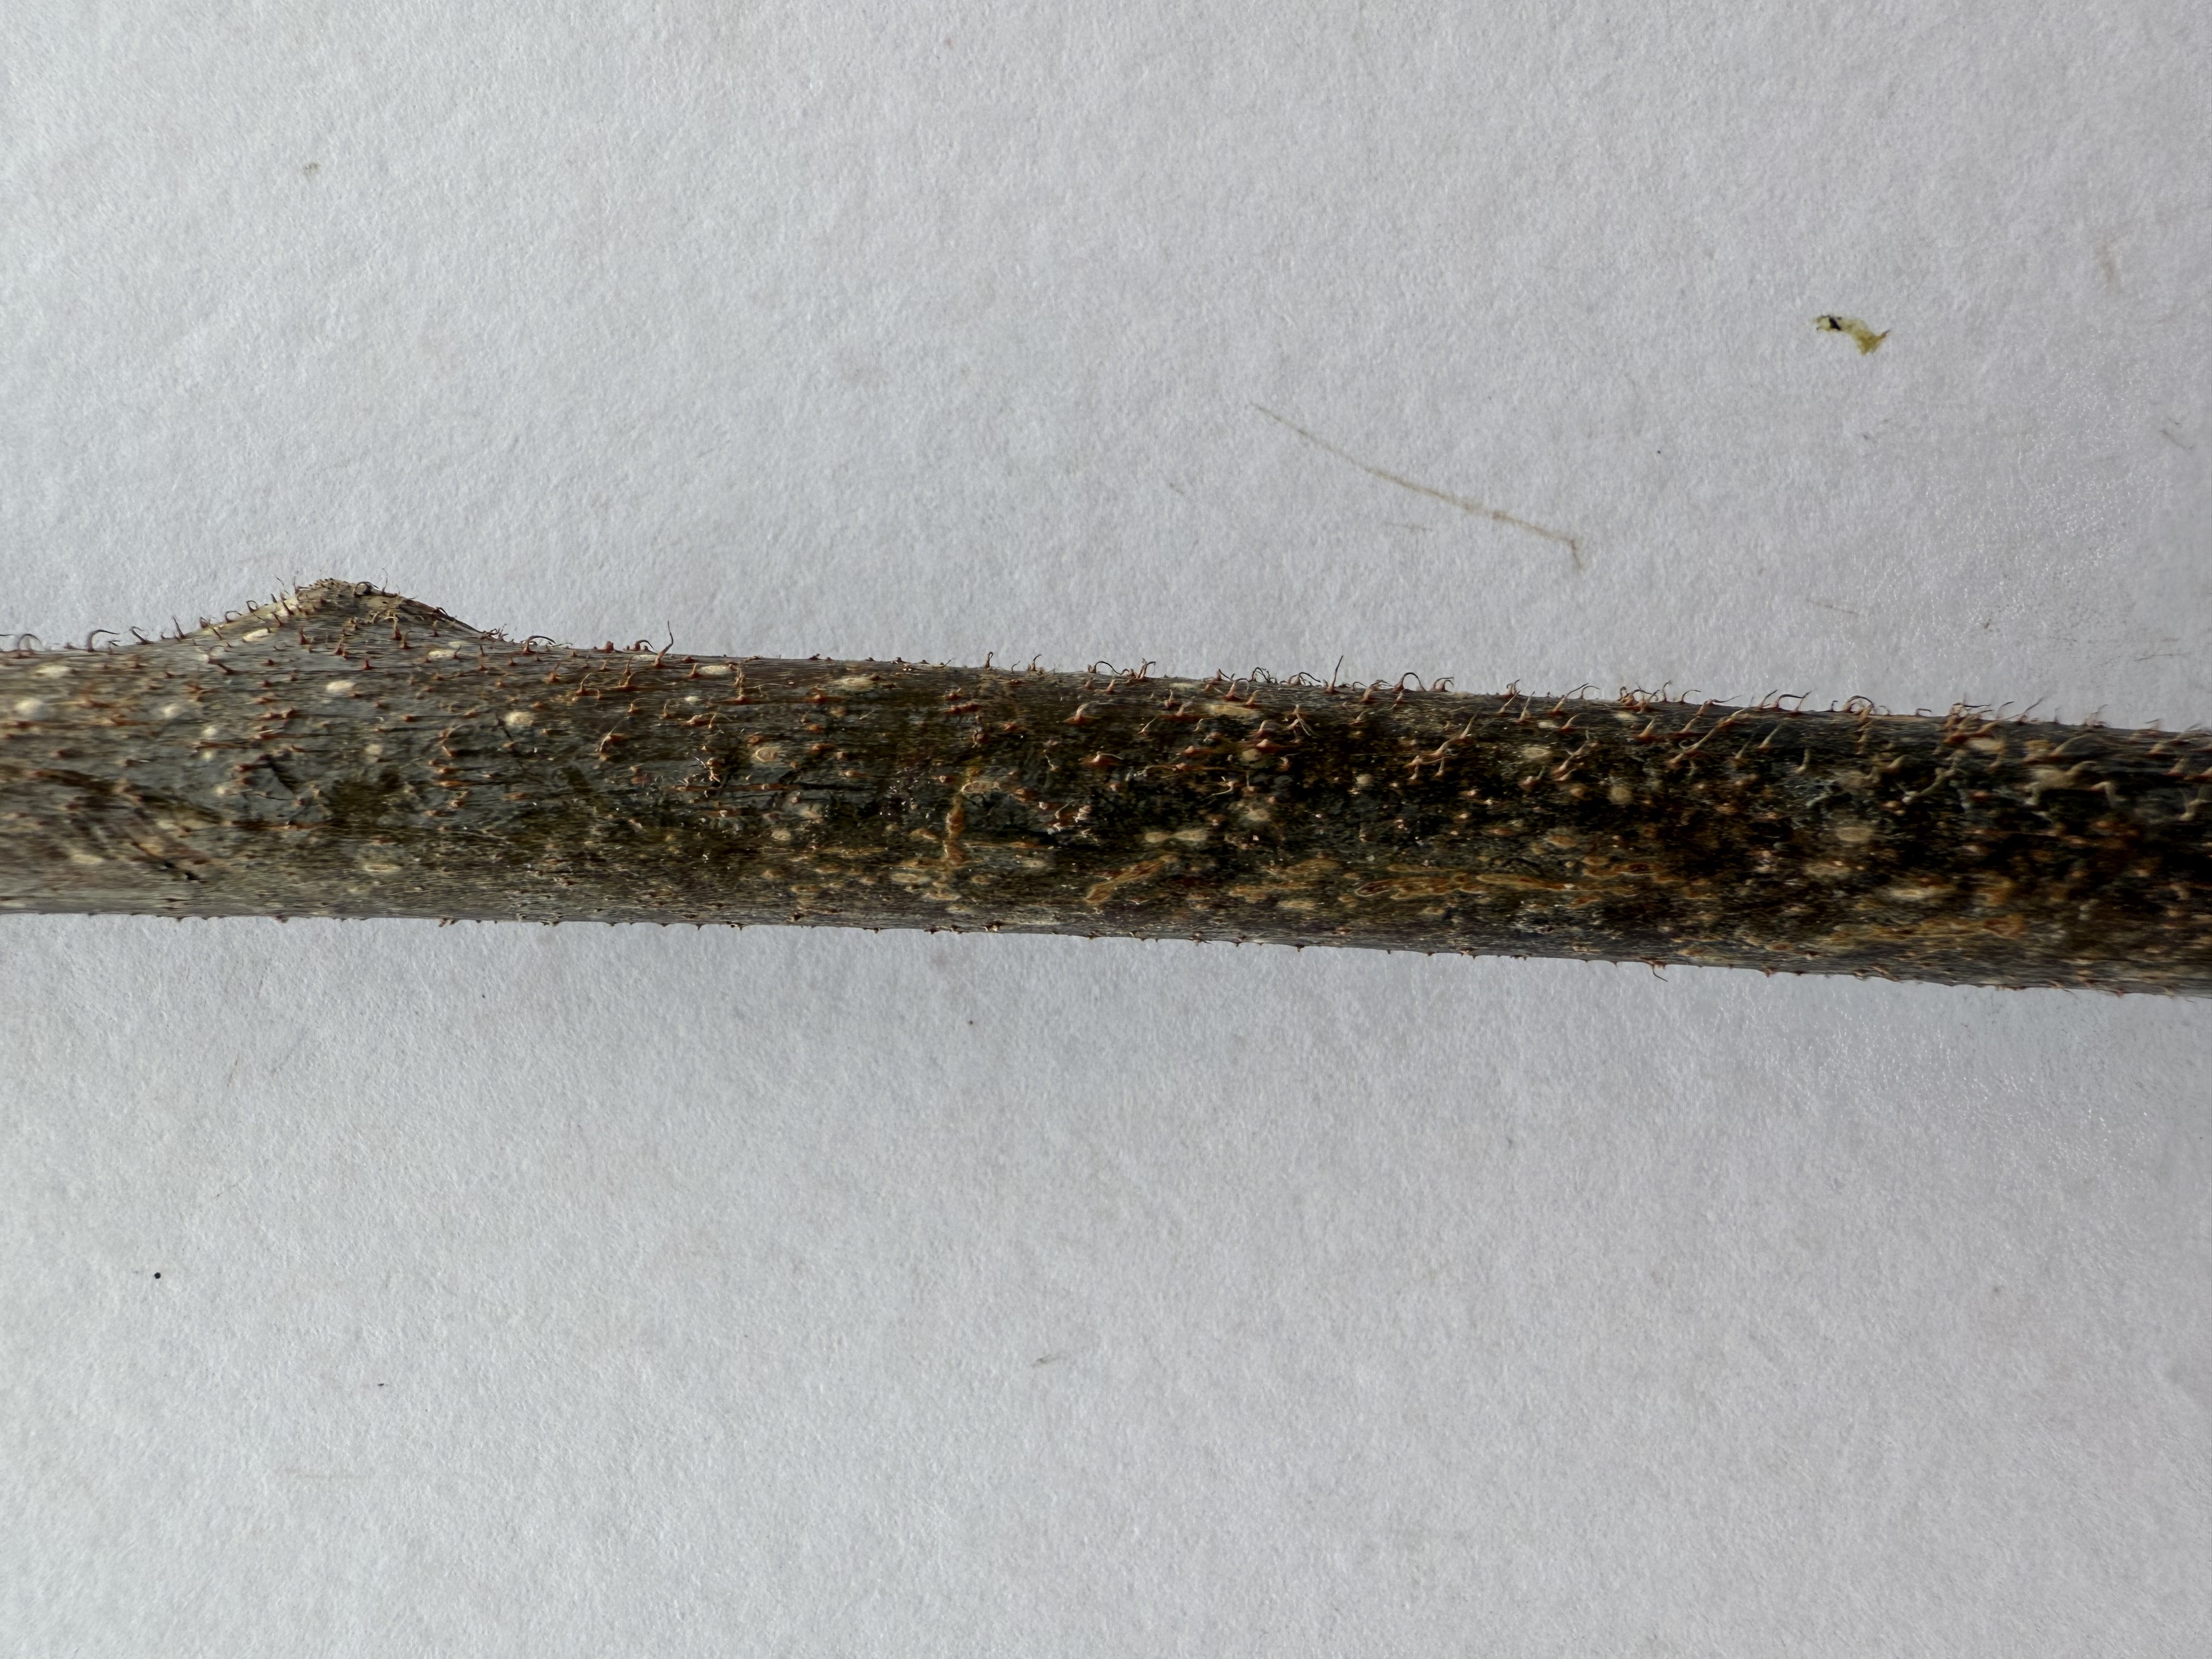
Variety: Kiwi